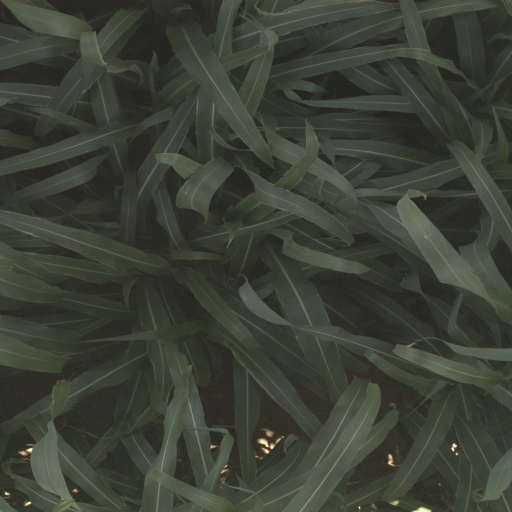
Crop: sorghum